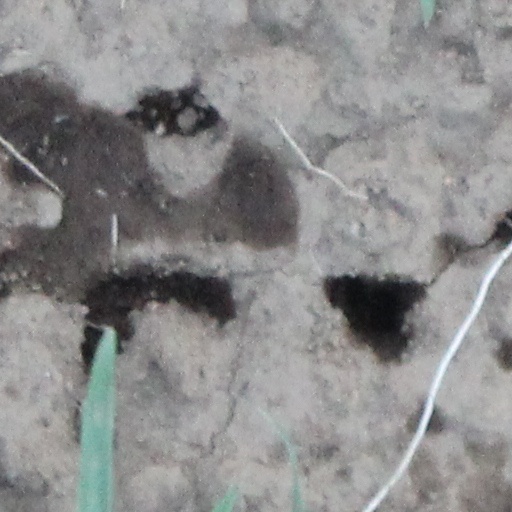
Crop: wheat